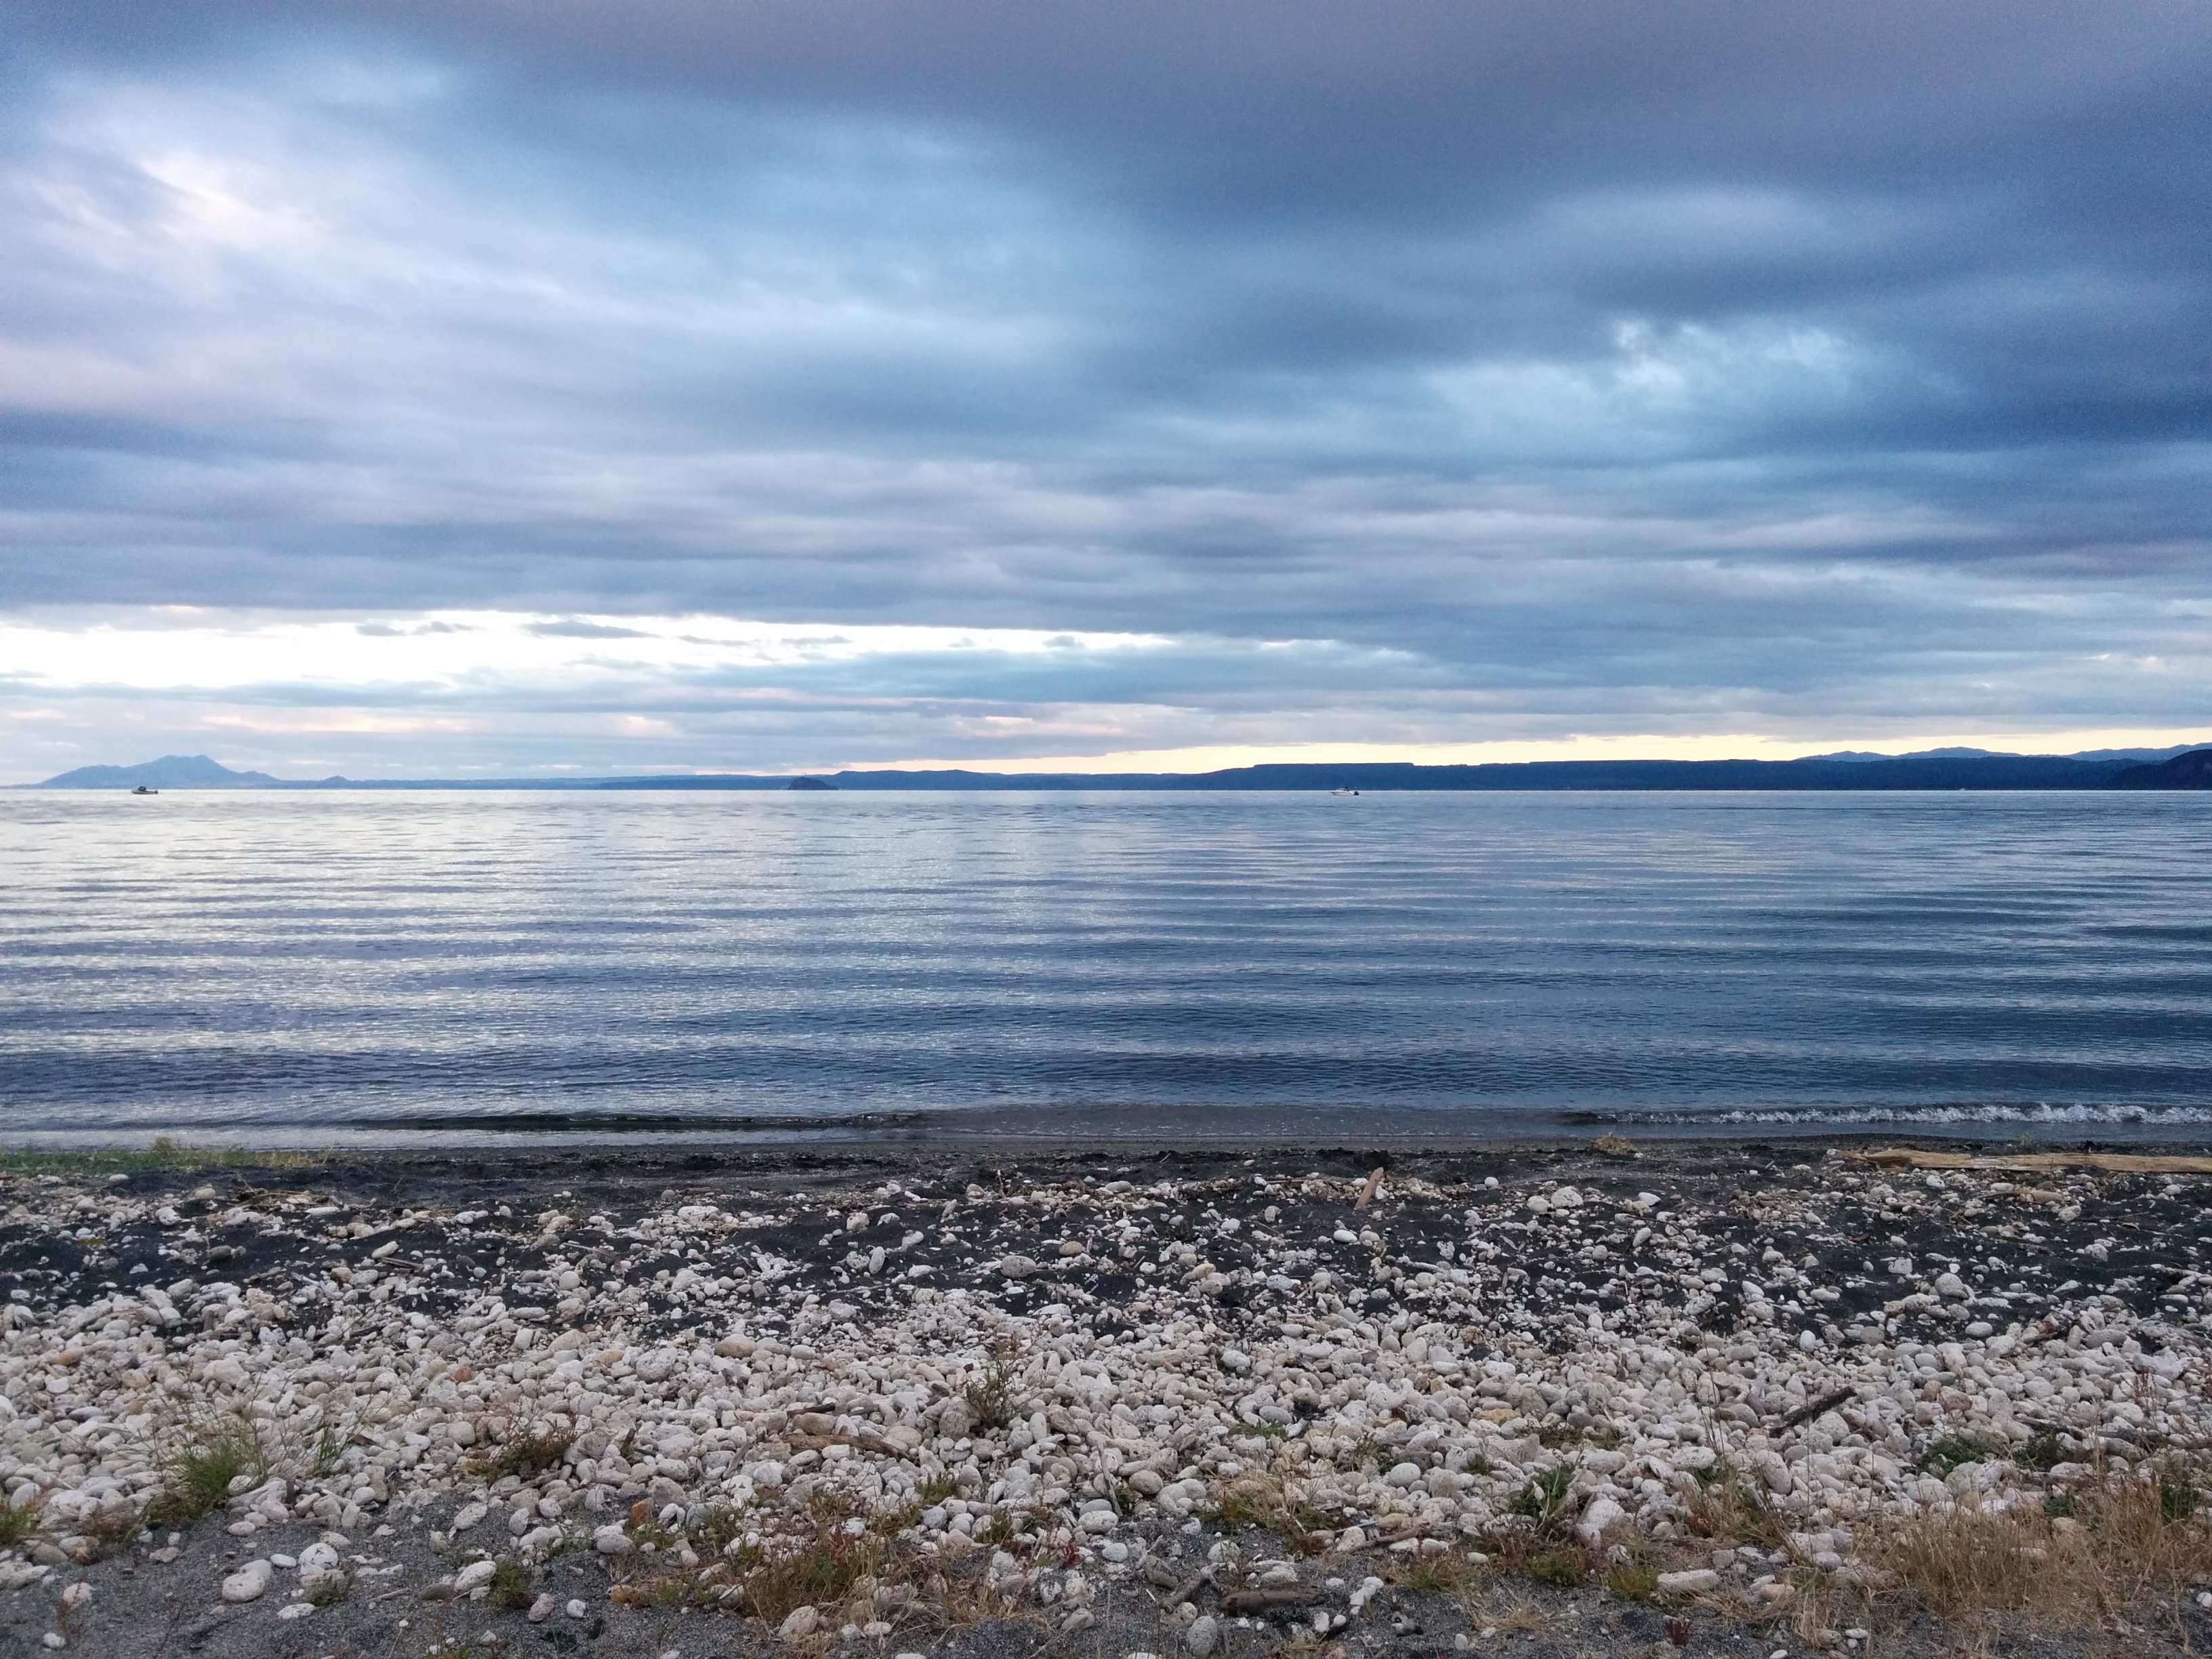
beach, landscape, sea, coast, water, sand, rock, ocean, horizon, cloud, sky, sunlight, morning, shore, wave, lake, dawn, reflection, bay, body of water, wetland, habitat, loch, mudflat, natural environment, atmospheric phenomenon, wind wave